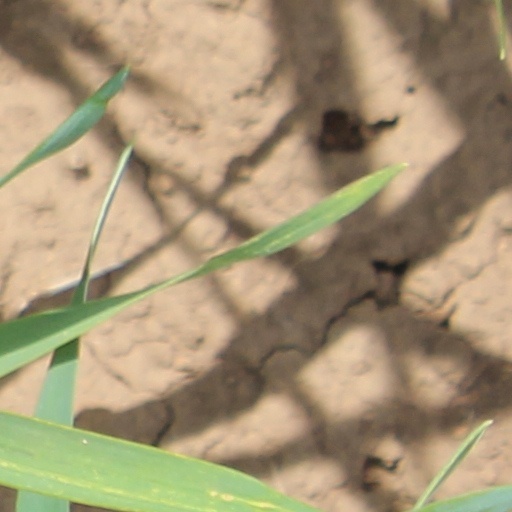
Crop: wheat